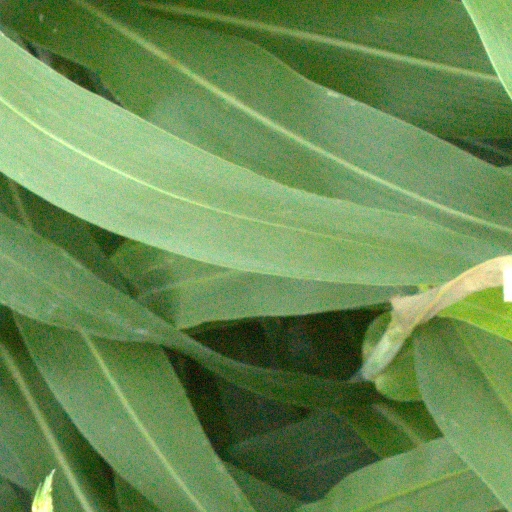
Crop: sorghum